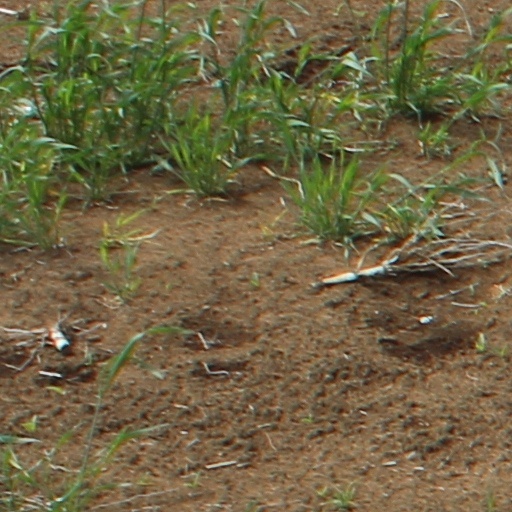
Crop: wheat